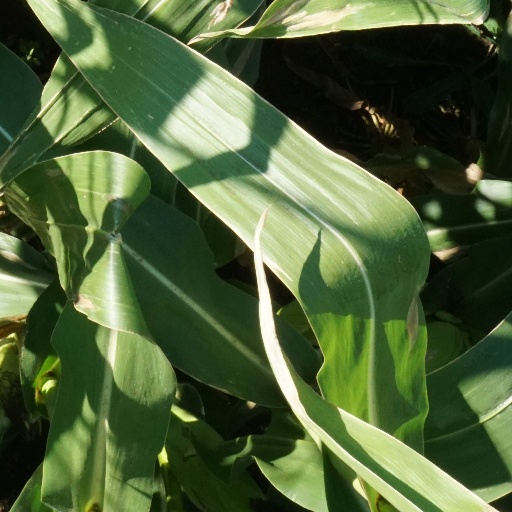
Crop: maize; corn